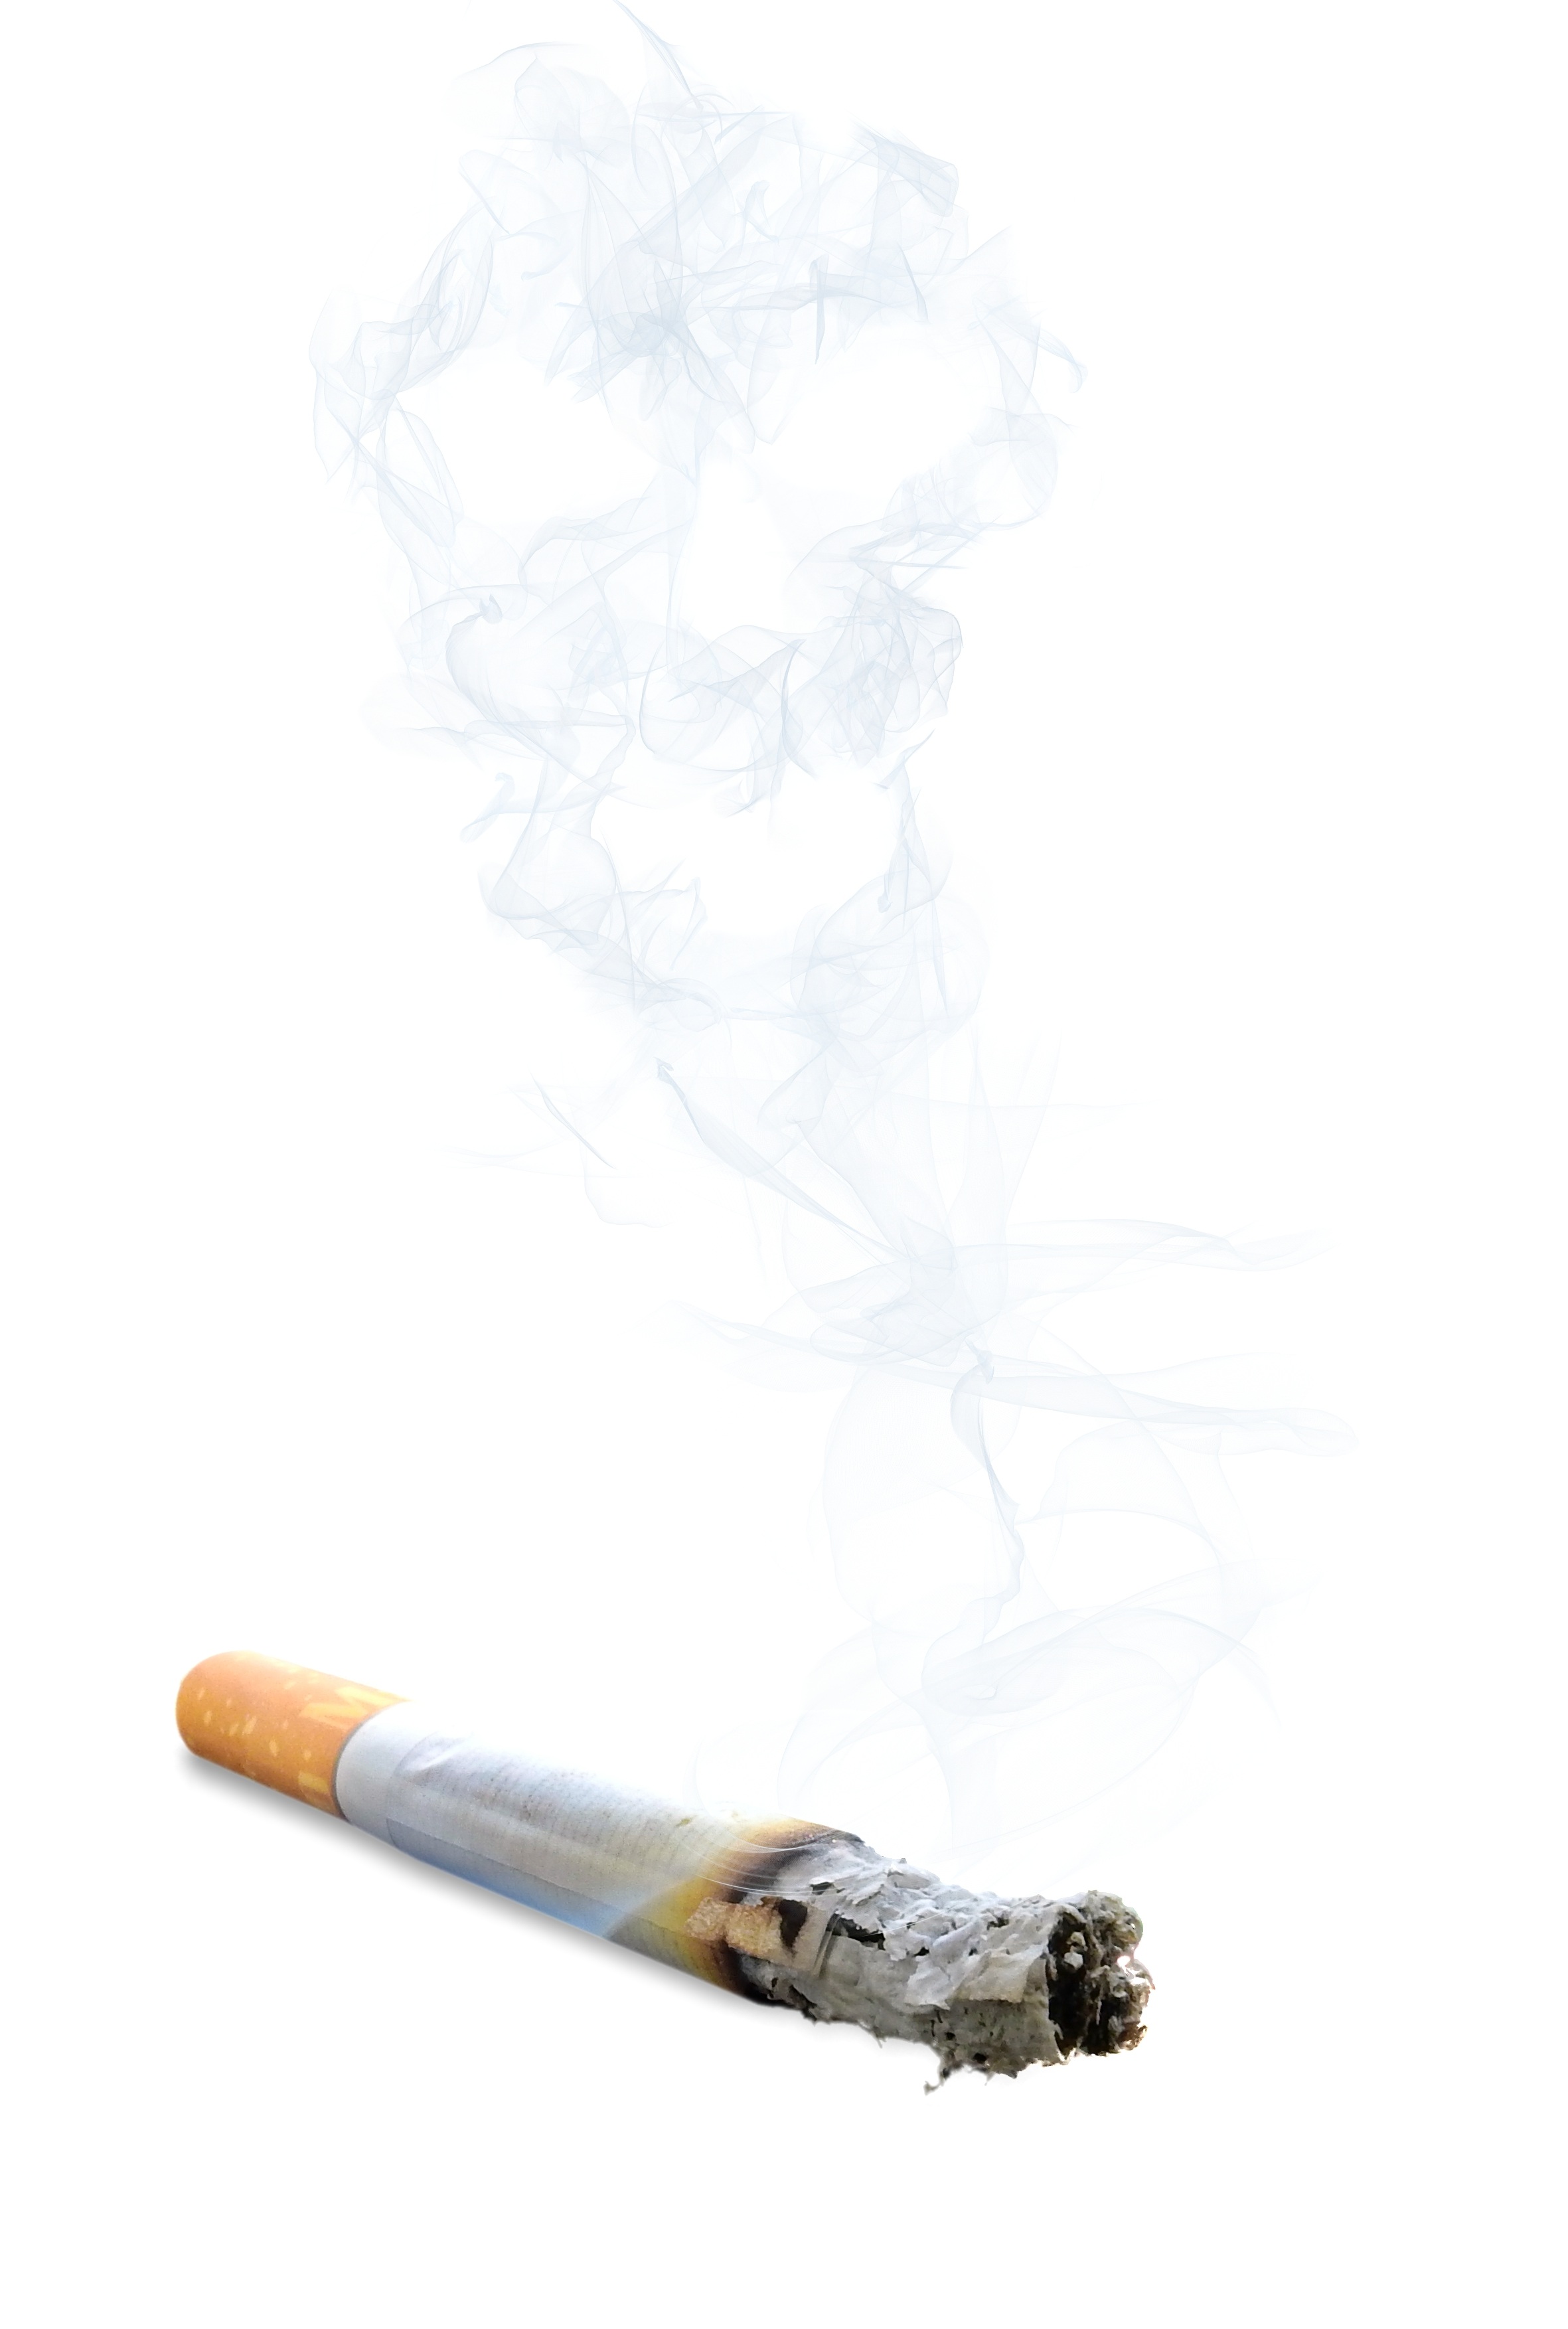
hand, smoke, smoking, death, ash, cigarette, product, addiction, skull and crossbones, embers, unhealthy